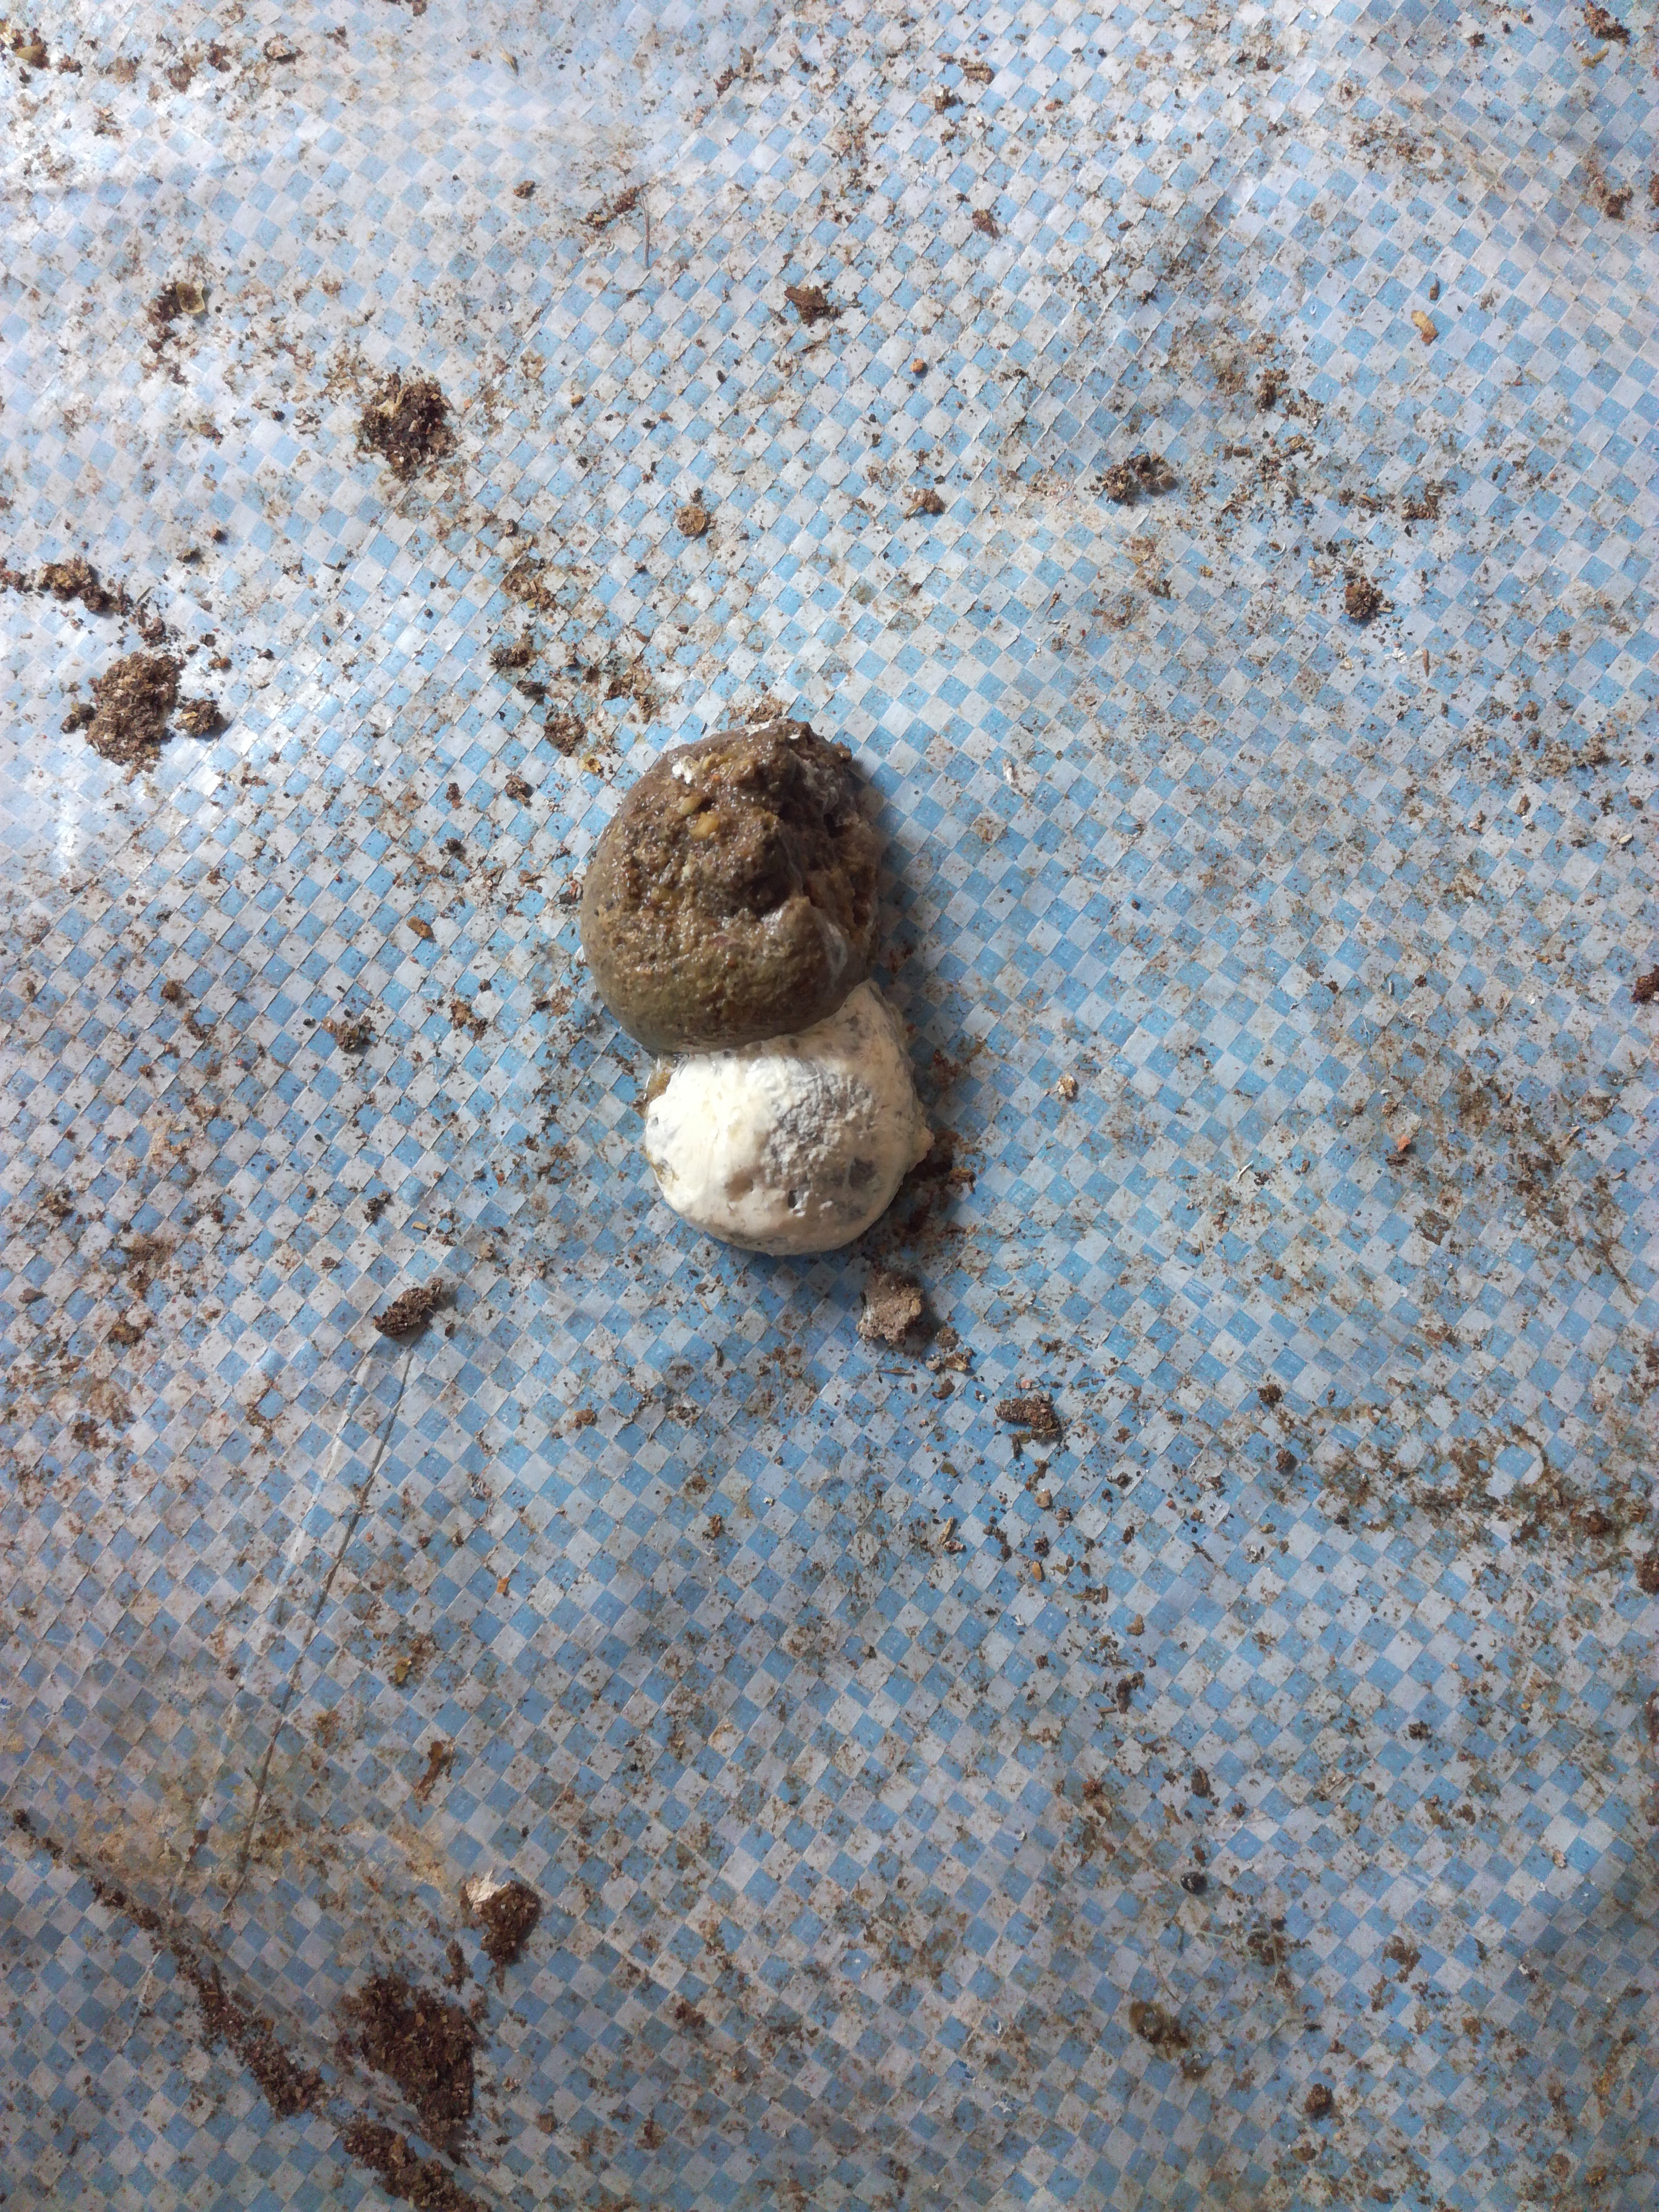
PCR-confirmed diagnosis: Salmonella